Ford Fairlane (Australia)

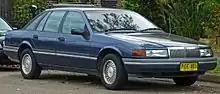
Ford LTD (DA II)

The revised ZL series of 1985 (launched October 1984) kept the two six-cylinder engine options; only at the end of 1986 was the carburettor version of the Fairlane deleted. The ZL again carried over all external panels, but now had integrated headlights with clear indicators, full wrap-around bumpers, and new taillights. Inside, a full digital dashboard was introduced with push-button controls at either end of the instrument binnacle. The FE series LTD was also released in October 1984.